Answer in natural language. Is black metal chair (highlighted by a red box) further away or in front of Window (highlighted by a blue box)? Choose between the following options: in front or further away
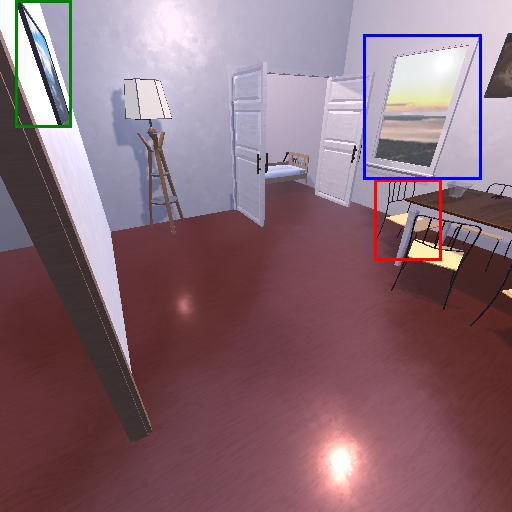
<answer>in front</answer>